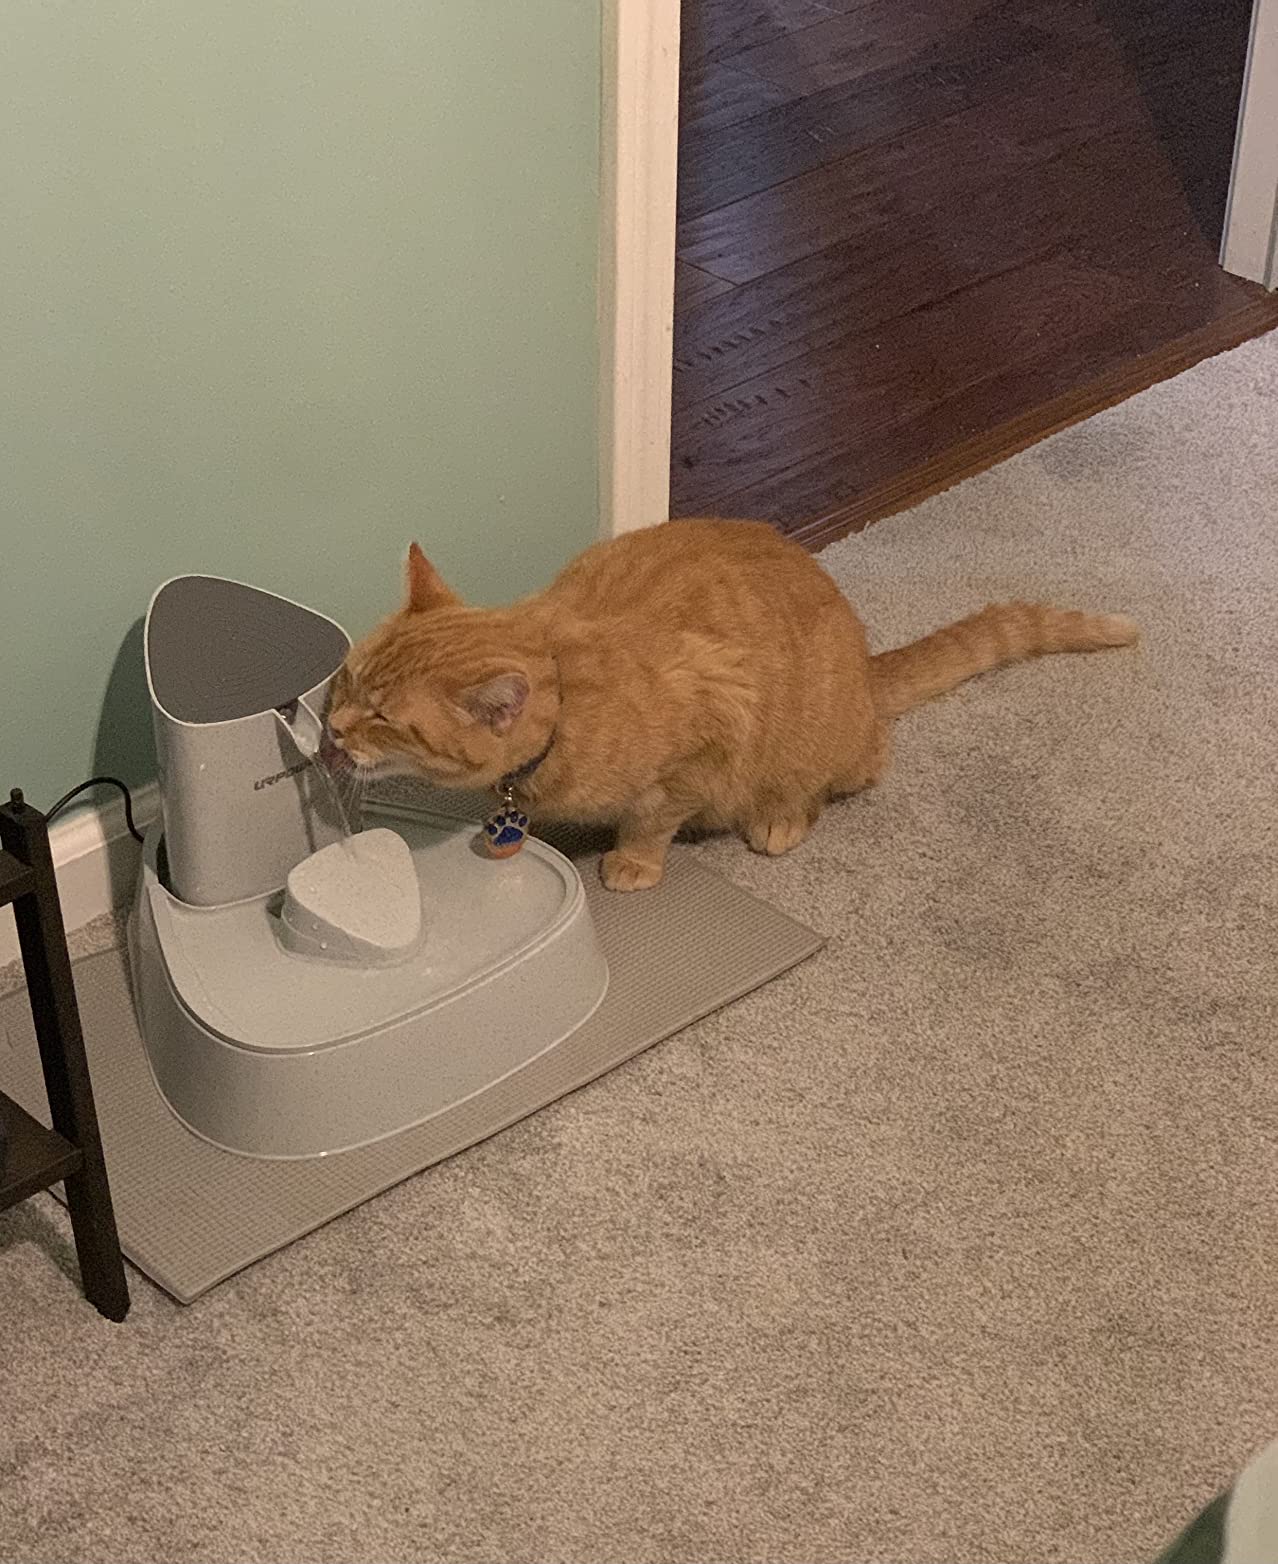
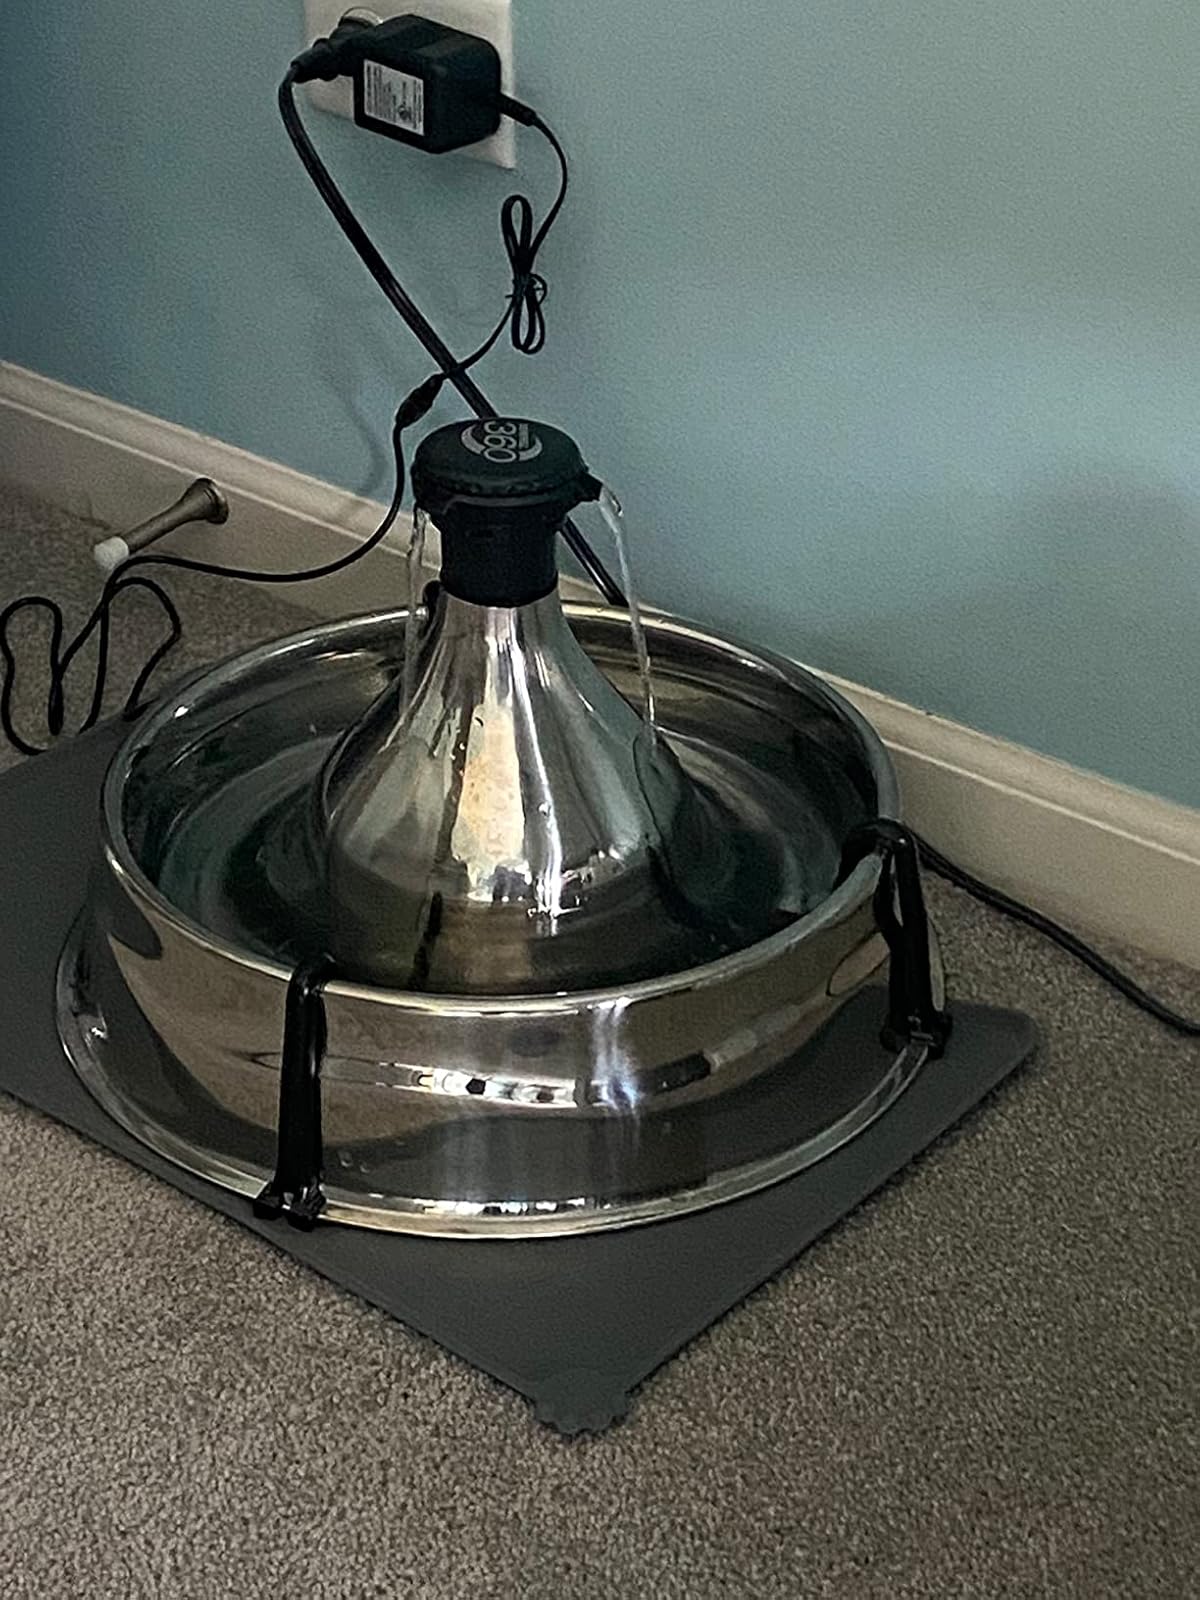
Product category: items_bowl
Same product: no